Frederic Newton Gisborne

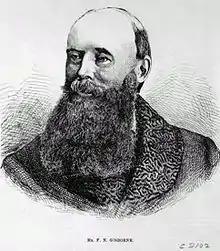

Frederic Newton Gisborne (8 March 1824 – 30 August 1892) was a British inventor and electrician.